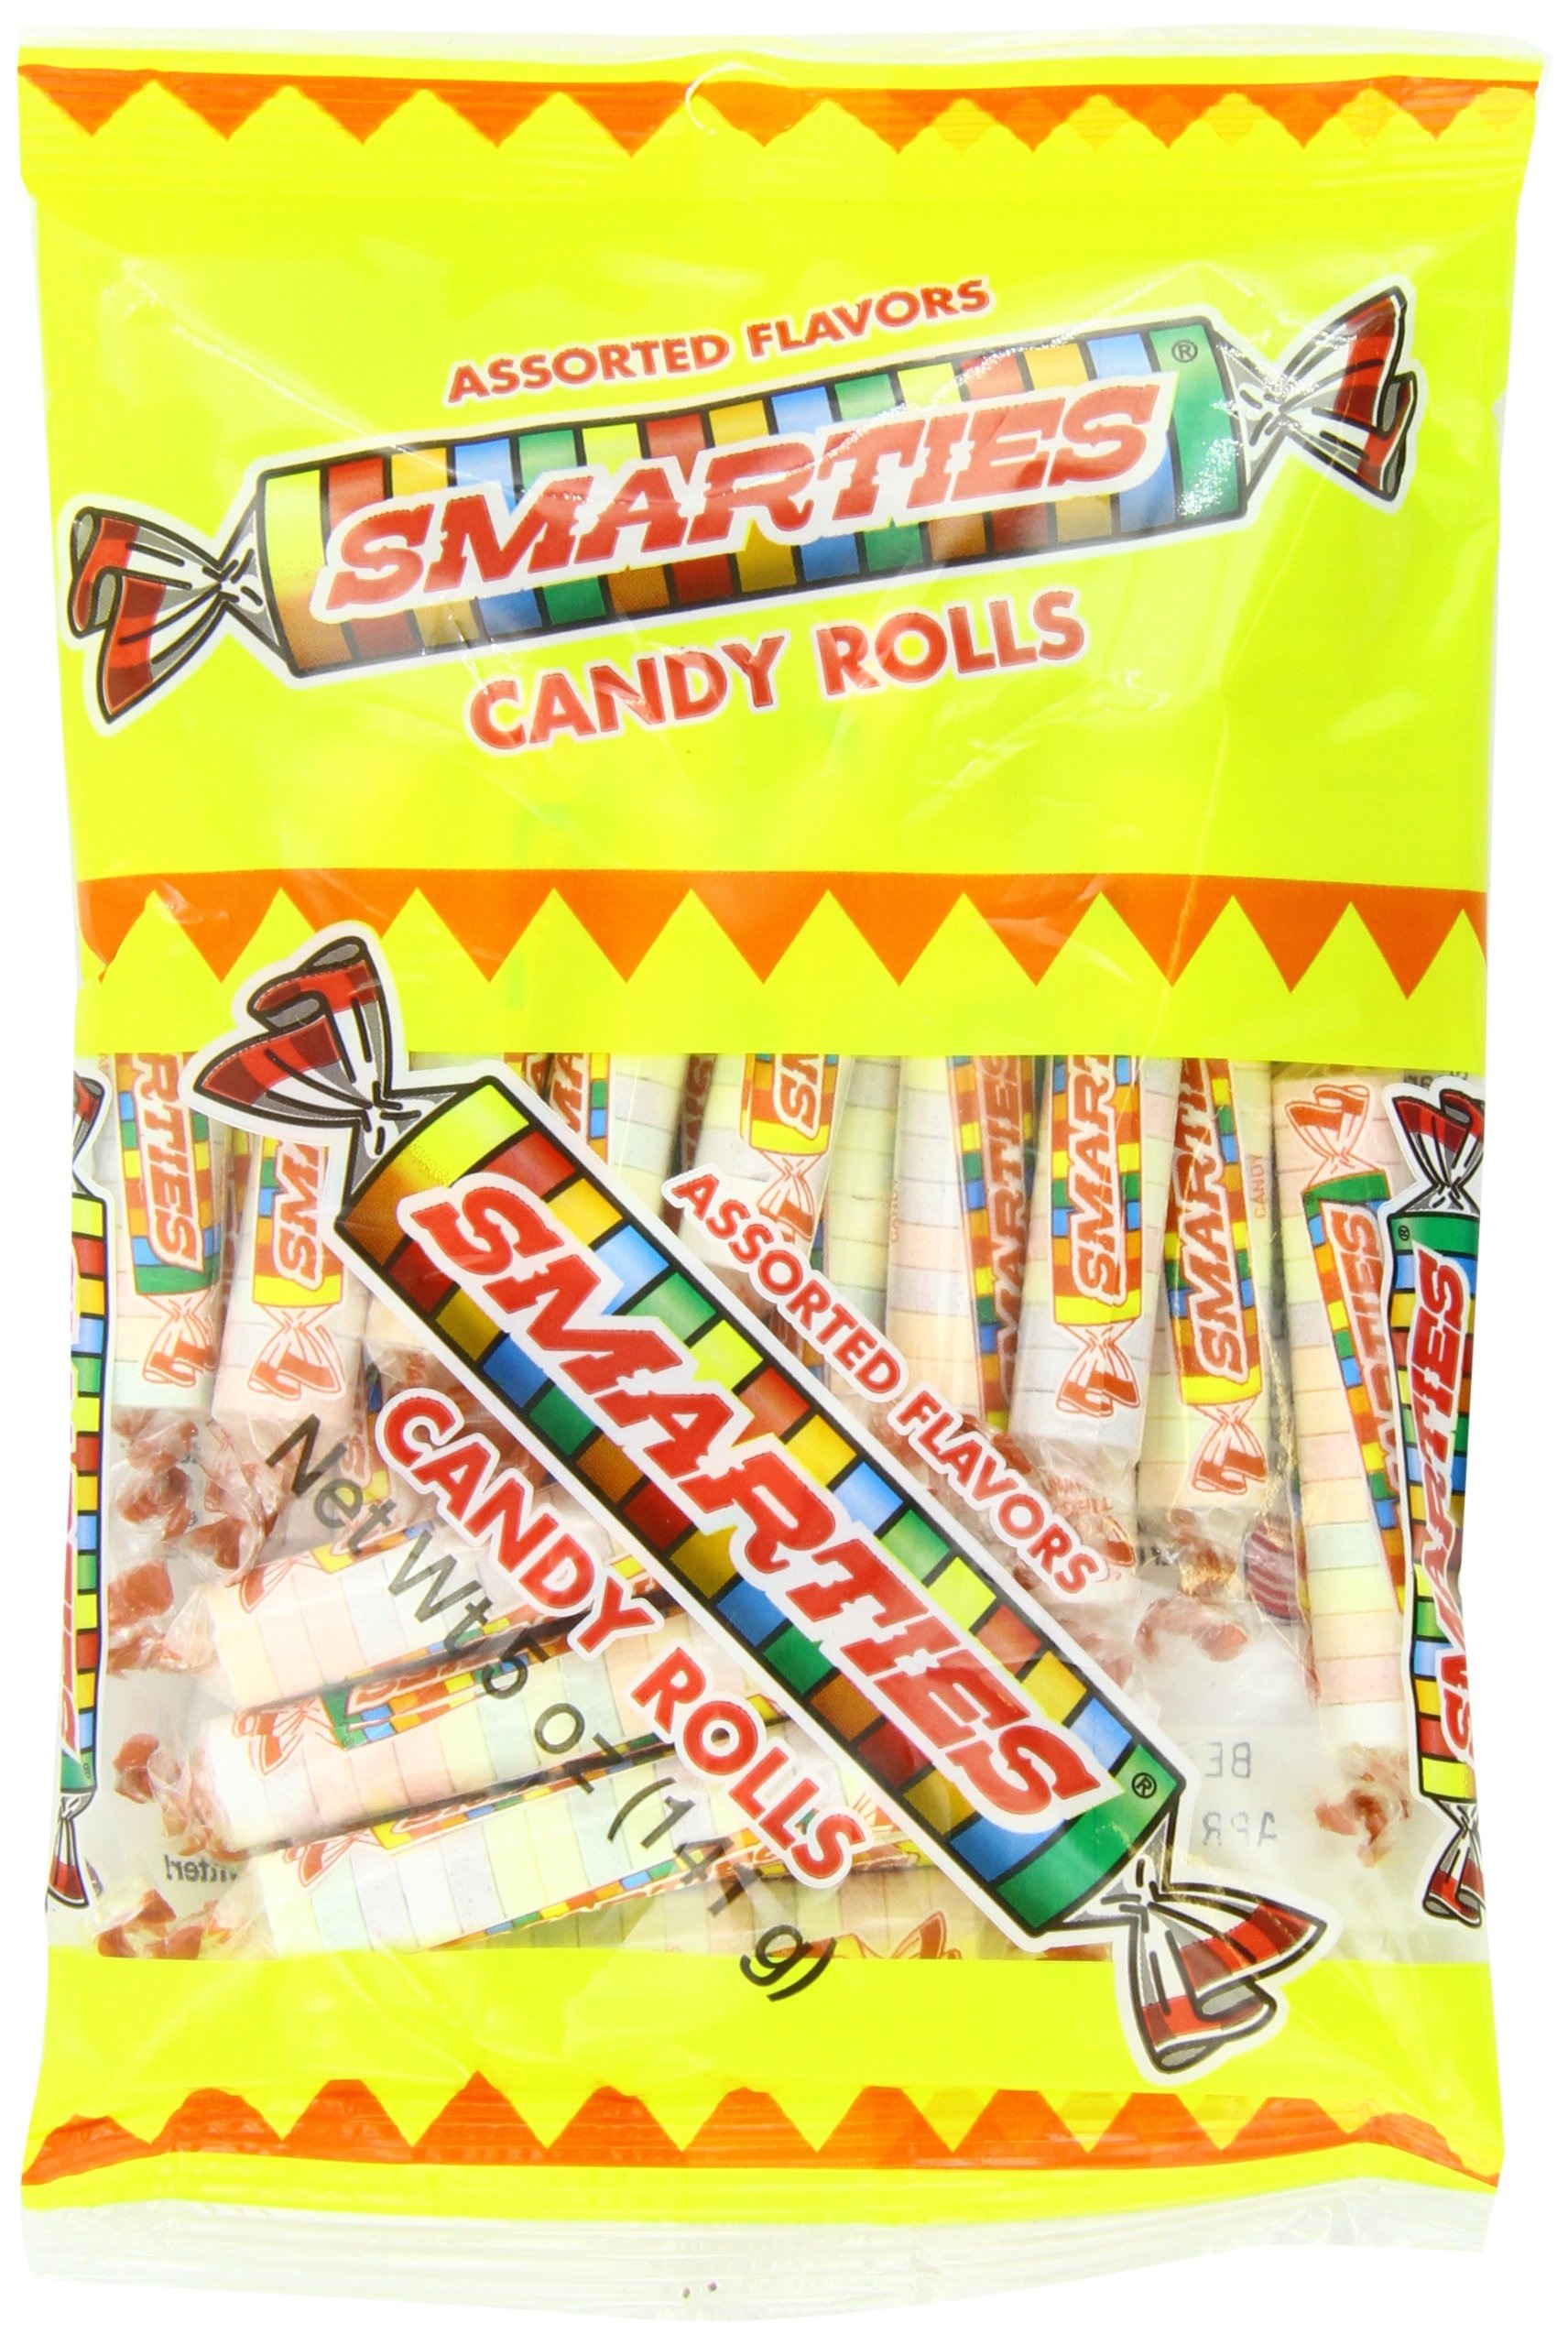
Item Name: Smarties Candy Rolls, 5 Ounce (Pack of 12)
Bullet Point 1: Traditional, fruit-flavored smarties
Bullet Point 2: The Package dimension of the product is: 6"L x5"W x4"H
Bullet Point 3: The item weight of the product is: 4.6Pound
Value: 60.0
Unit: Fl Oz

Price: 4.745